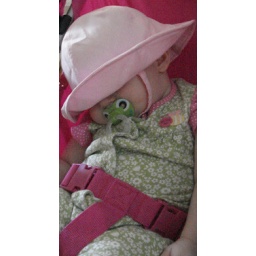
Sleepy in pink hat